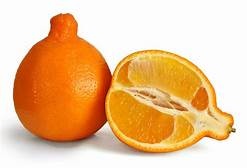
Label: mandarine